Nelaton's line

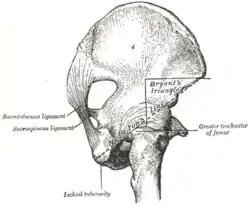
Nélaton's line and Bryant’s triangle.

In anatomy, the Nelaton's Line (also known as the Roser-Nélaton line) is a theoretical line, in the moderately flexed hip, drawn from the anterior superior iliac spine to the tuberosity of the ischium.